Gazelle (bicycle company)

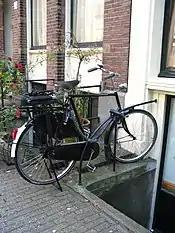
Classic contemporary gents's model

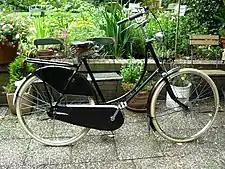
A vintage 1954 Ladies Gazelle

The company was founded 1892 by Willem Kölling and Rudolf Arentsen. Initially they sold bicycles imported from England. They started their own production using the Gazelle name in 1902.